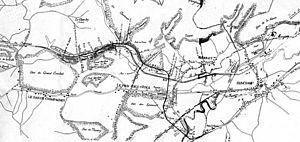
Carte du réseau ferré des houillères de Ronchamp et du projet de port et canal.
Le canal de la Haute-Saône, encore appelé canal de Montbéliard à la Haute-Saône, est une voie navigable qui débute dans le nord du département du Doubs, traverse la partie sud-ouest du Territoire de Belfort et dont un tronçon, inachevé, est situé dans la partie Est de la Haute-Saône.